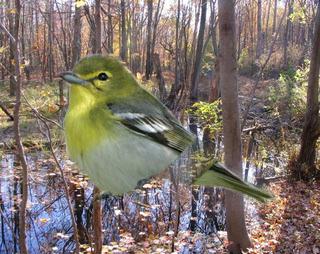
Bird species: Yellow_throated_Vireo
Bird type: landbird
Background: land